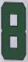
Number: 8